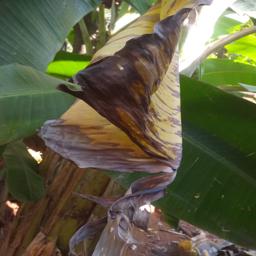
Label: MALBHOG LEAF